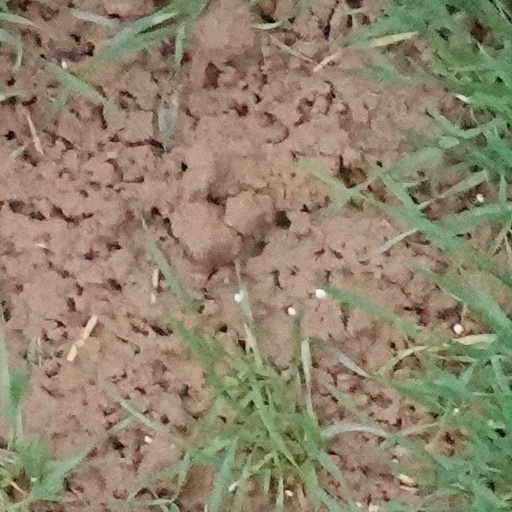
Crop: wheat